Angular momentum operator

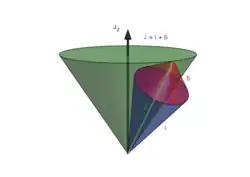
"Vector cones" of total angular momentum J (green), orbital L (blue), and spin S (red). The cones arise due to quantum uncertainty between measuring angular momentum components (see below).

The classical definition of angular momentum is formula_1. The quantum-mechanical counterparts of these objects share the same relationship: